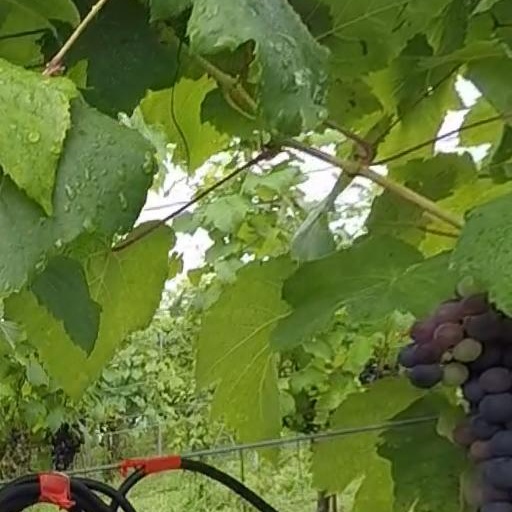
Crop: grape